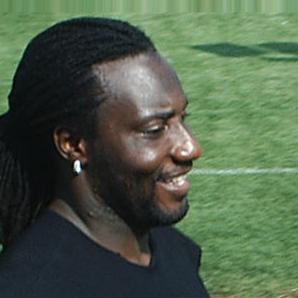
Age: 30